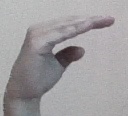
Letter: jeem